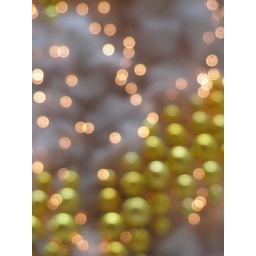
Photo taken in Pavillion, Kuala Lumpur on 13th Dec 2008.Lights and golden bells on white Christmas tree.